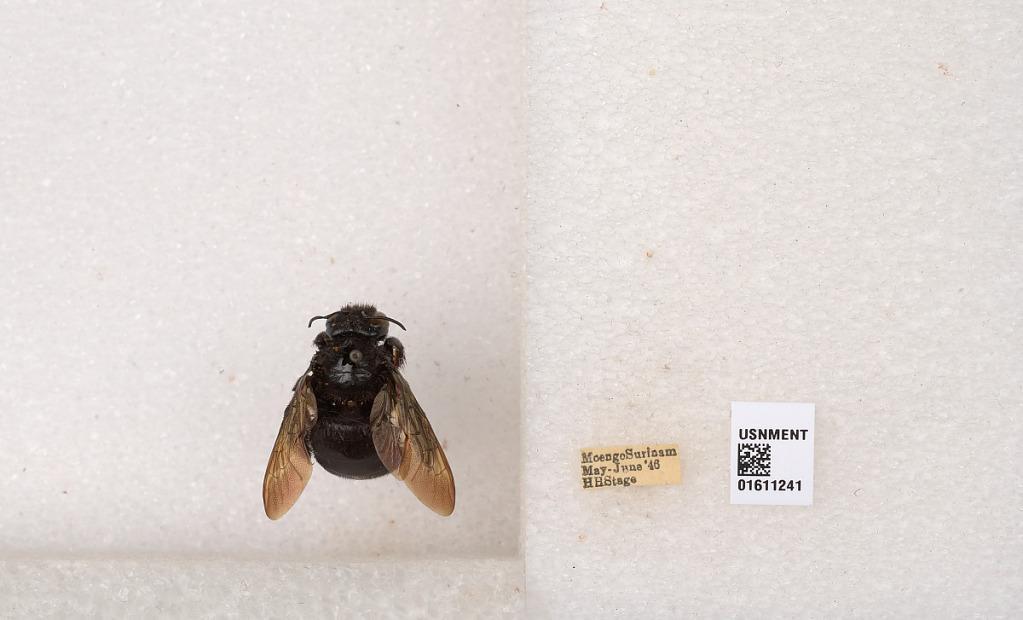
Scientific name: Xylocopa (Neoxylocopa) sp.
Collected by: Michener & Moure
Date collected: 1946-5-1
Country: Surinam
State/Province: Marowigne
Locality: Moengo